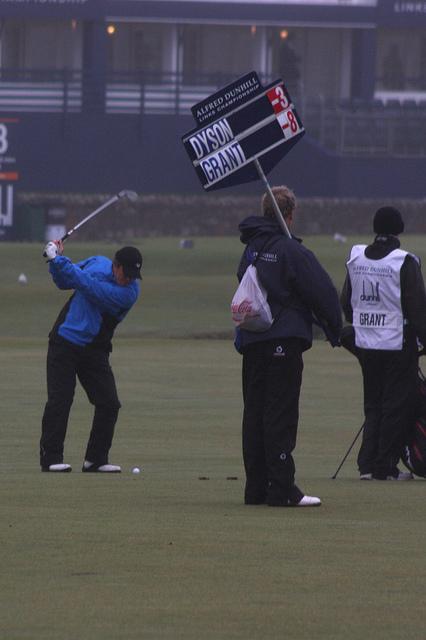
A golfer has his golf club up in the hitting position.